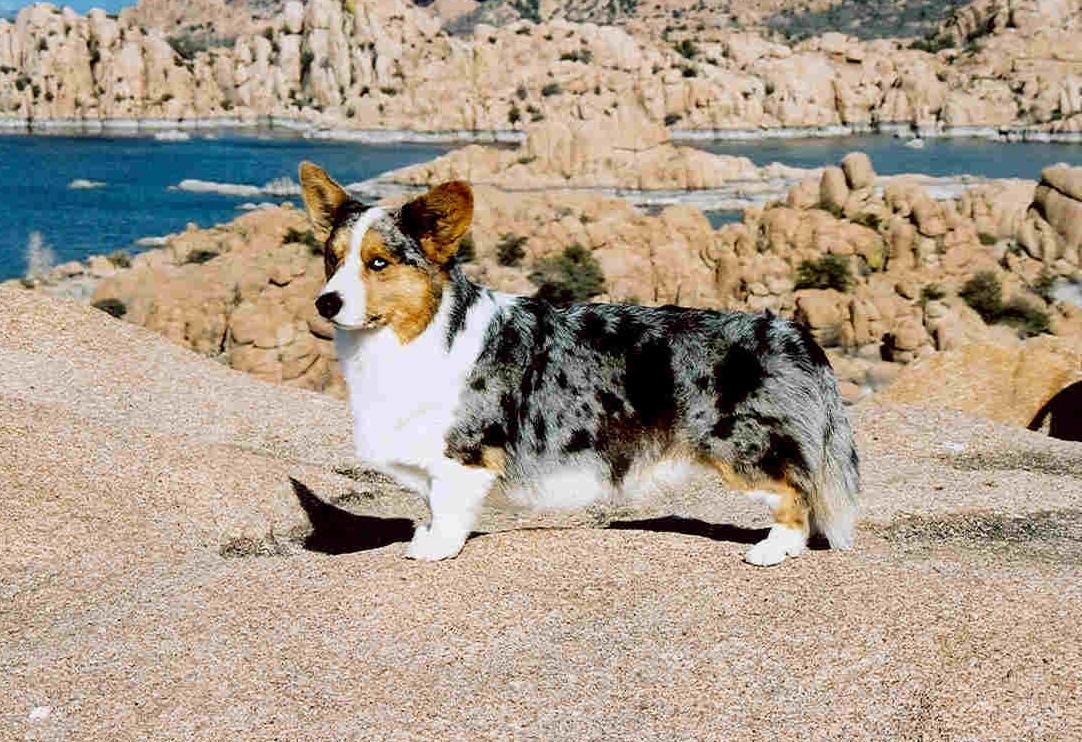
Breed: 2909-n000116-Cardigan